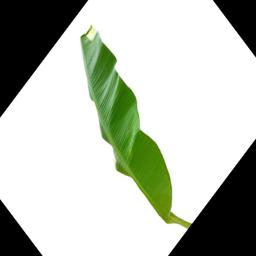
Label: MALBHOG LEAF